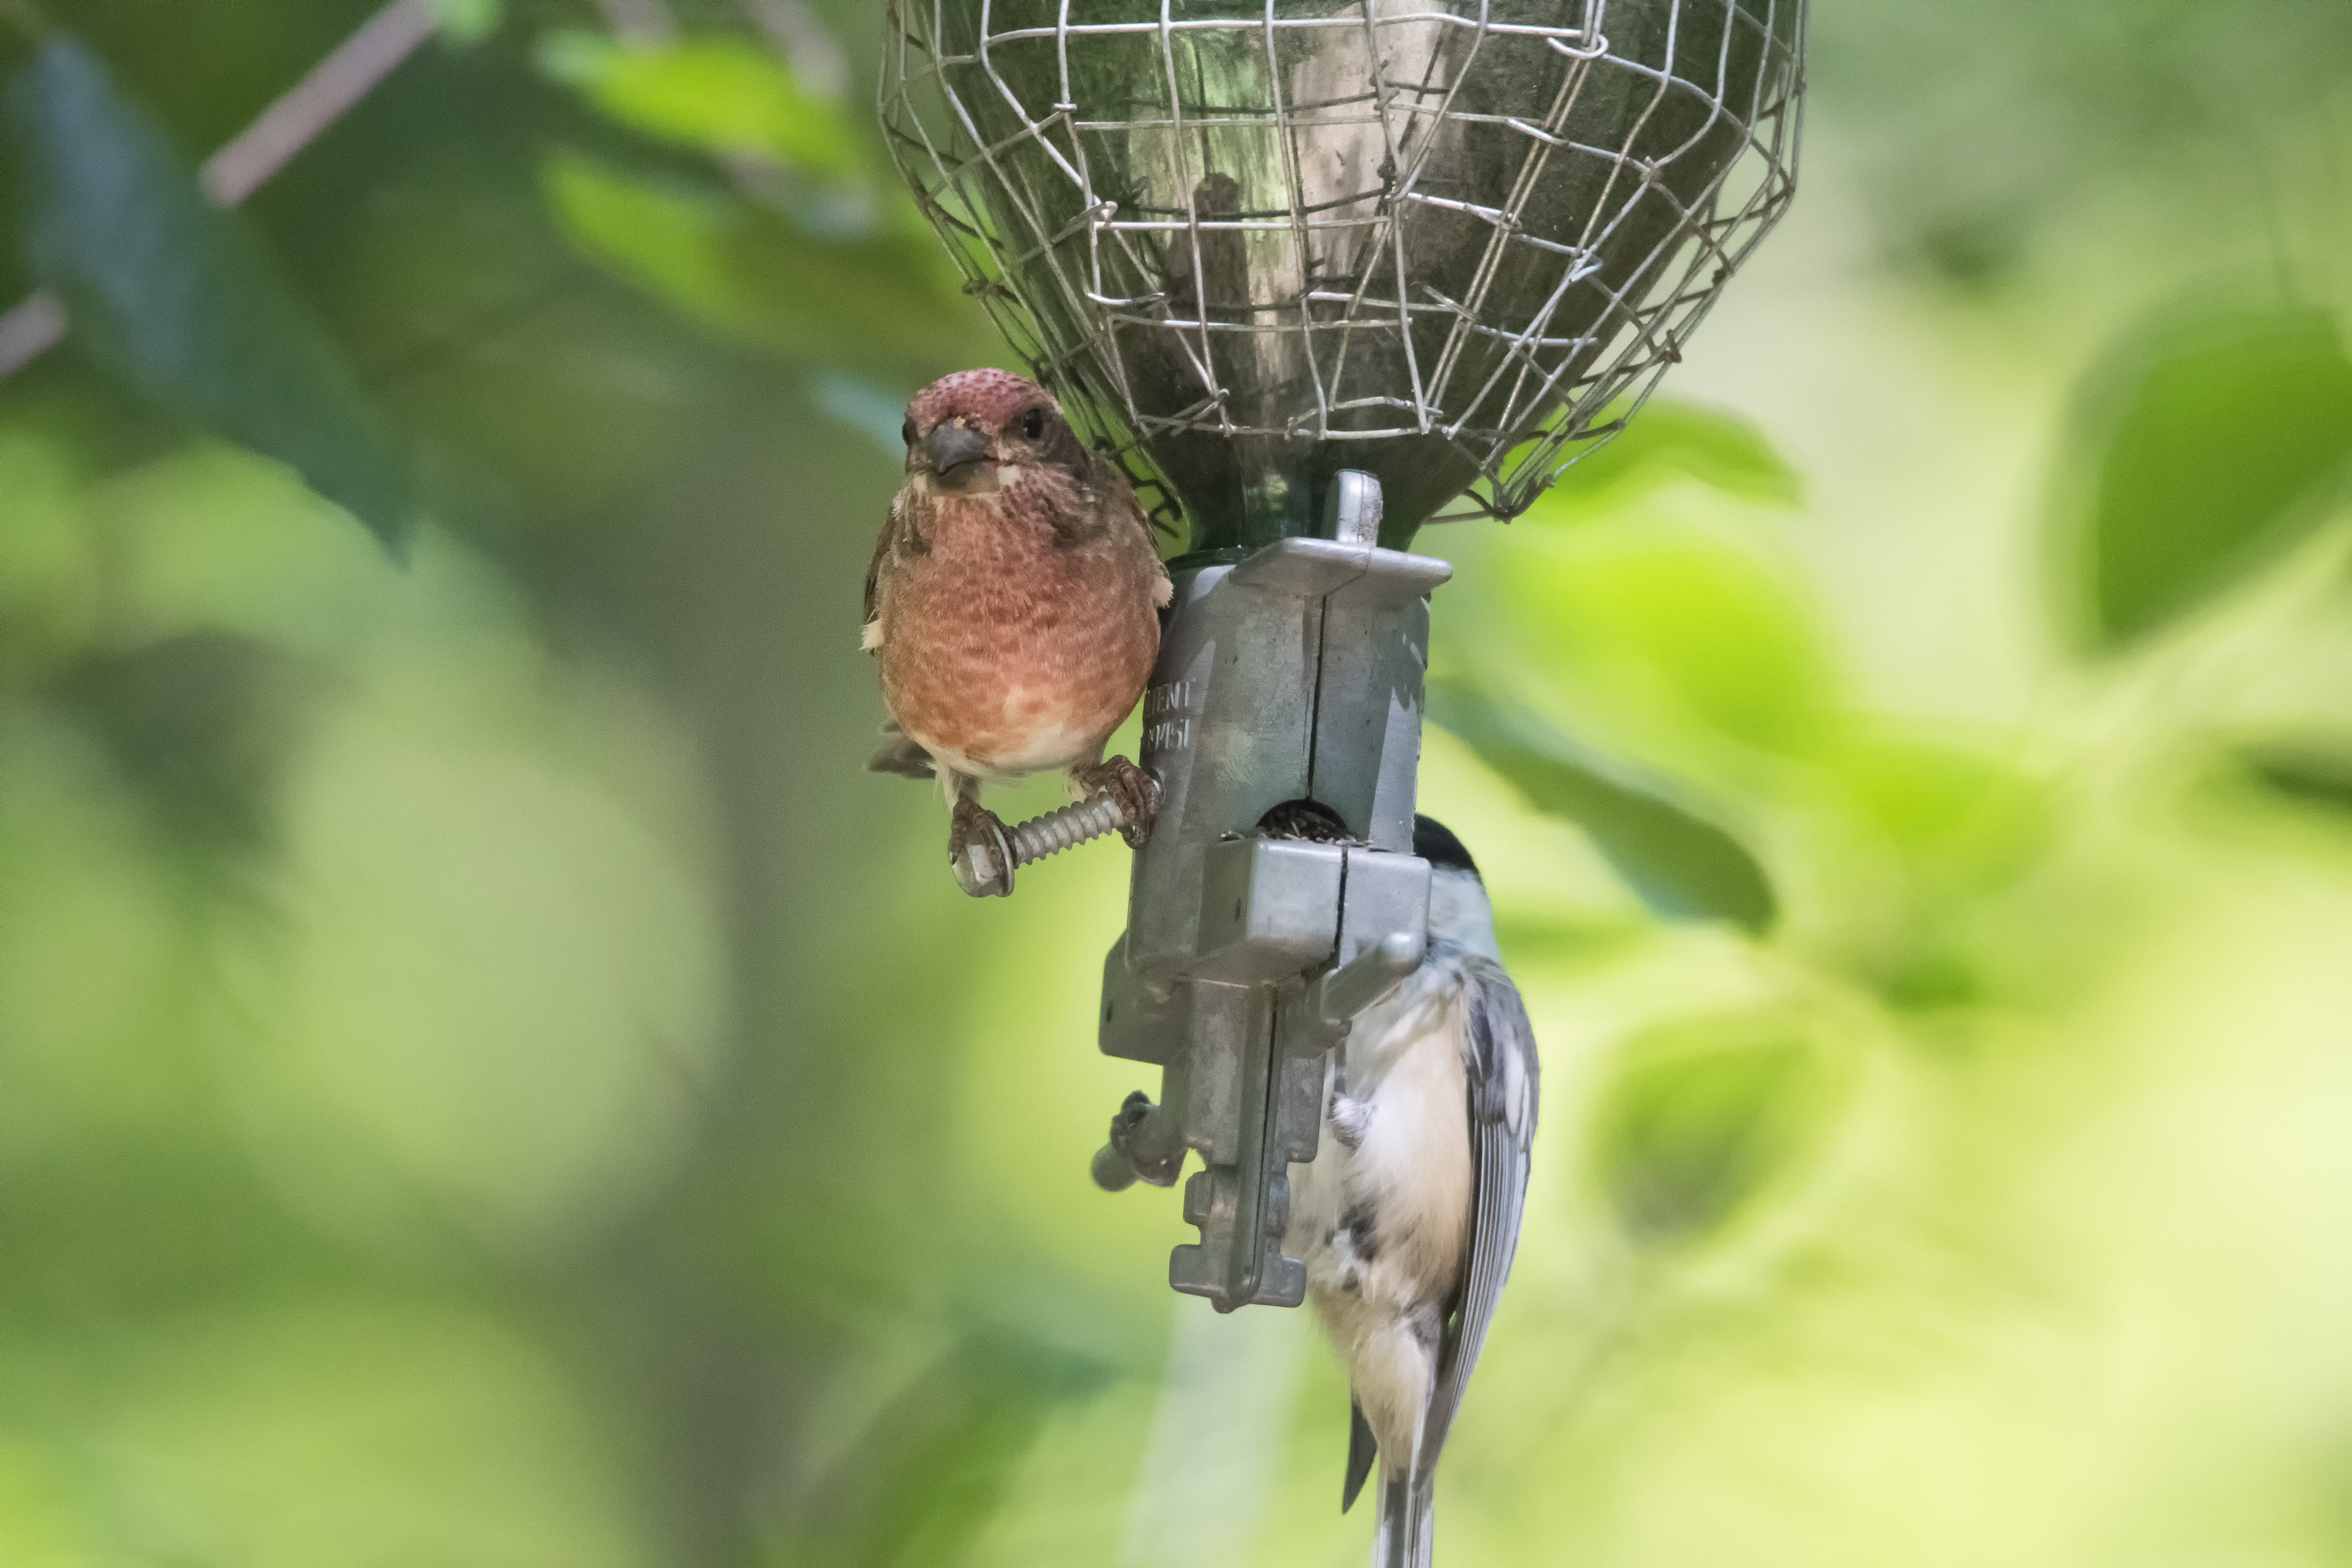
branch, bird, purple, wildlife, green, beak, hummingbird, fauna, canada, vertebrate, quebec, finch, pourpre, sherbrooke, oiseau, roselin, perching bird